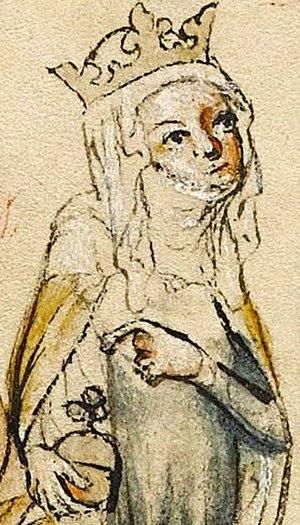
Gertrude de Méranie, de Méran ou d'Andechs, fut reine consort de Hongrie, fille de Berthold IV von Diessen et d'Agnès de Rochlitz. Elle est la sœur d'Agnès de Méranie, reine de France issue d'une vieille famille carolingienne. Elle épouse le roi André II de Hongrie avant 1203. Elle est assassinée en 1213 par les seigneurs hongrois, jaloux de l'influence de ses favoris allemands, alors que le roi mène une campagne en Russie.